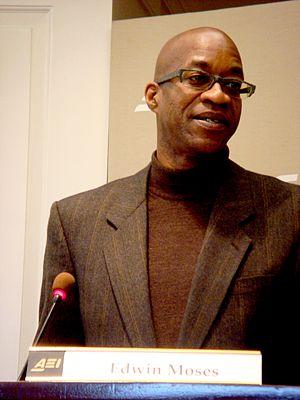
Edwin Corley « Ed » Moses, né le 31 août 1955 à Dayton, est un athlète américain spécialiste du 400 mètres haies. Invaincu sur cette distance entre 1977 et 1987 avec 122 victoires consécutives, il remporte deux titres olympiques, en 1976 et 1984, ainsi que deux titres mondiaux, en 1983 et 1987. Détenteur du record du monde de la distance entre 1976 et 1992, il possède avec le dominicain Félix Sánchez le plus beau palmarès de l’histoire de la discipline. Il est par ailleurs président de l'académie des Laureus World Sports Awards.